NCIS: Los Angeles

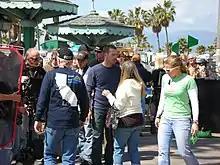
Filming the pilot episode in 2009

"", the series' first episode, garnered 18.73 million viewers with a 4.4/11 share in the 18- to 49-year-old demographic and therefore won its timeslot. It was the second-most-watched show of the week, behind only the original "NCIS".